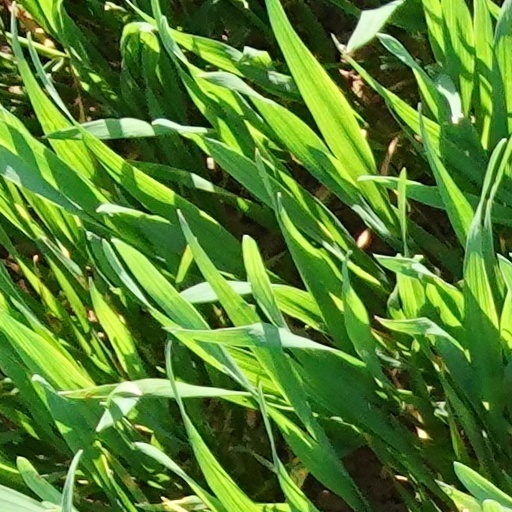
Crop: wheat